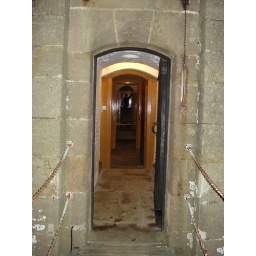
View from the drawbridge through the tower's entrance door right through to Kate in the lounge on the far side.